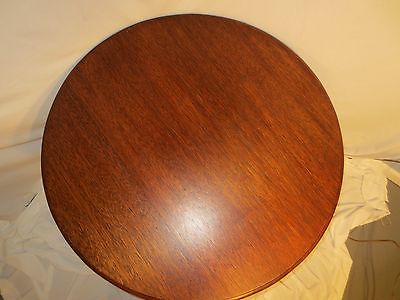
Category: table